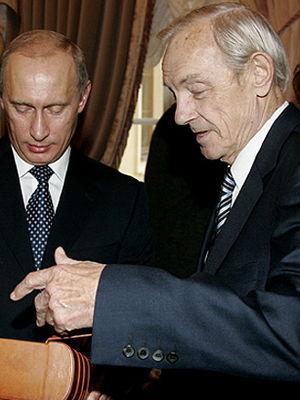
Kirill Iourievitch Lavrov, né le 15 septembre 1925, mort le 27 avril 2007, est un acteur russe. Il était également connu comme figure politique dans son pays.